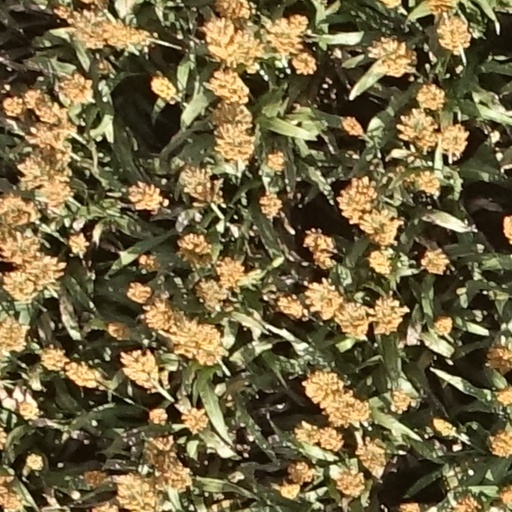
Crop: sorghum